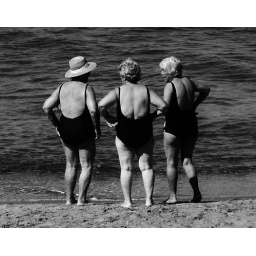
And in case you wanted to see my dear ladies in a black &amp;amp; white version... here you are! :-)